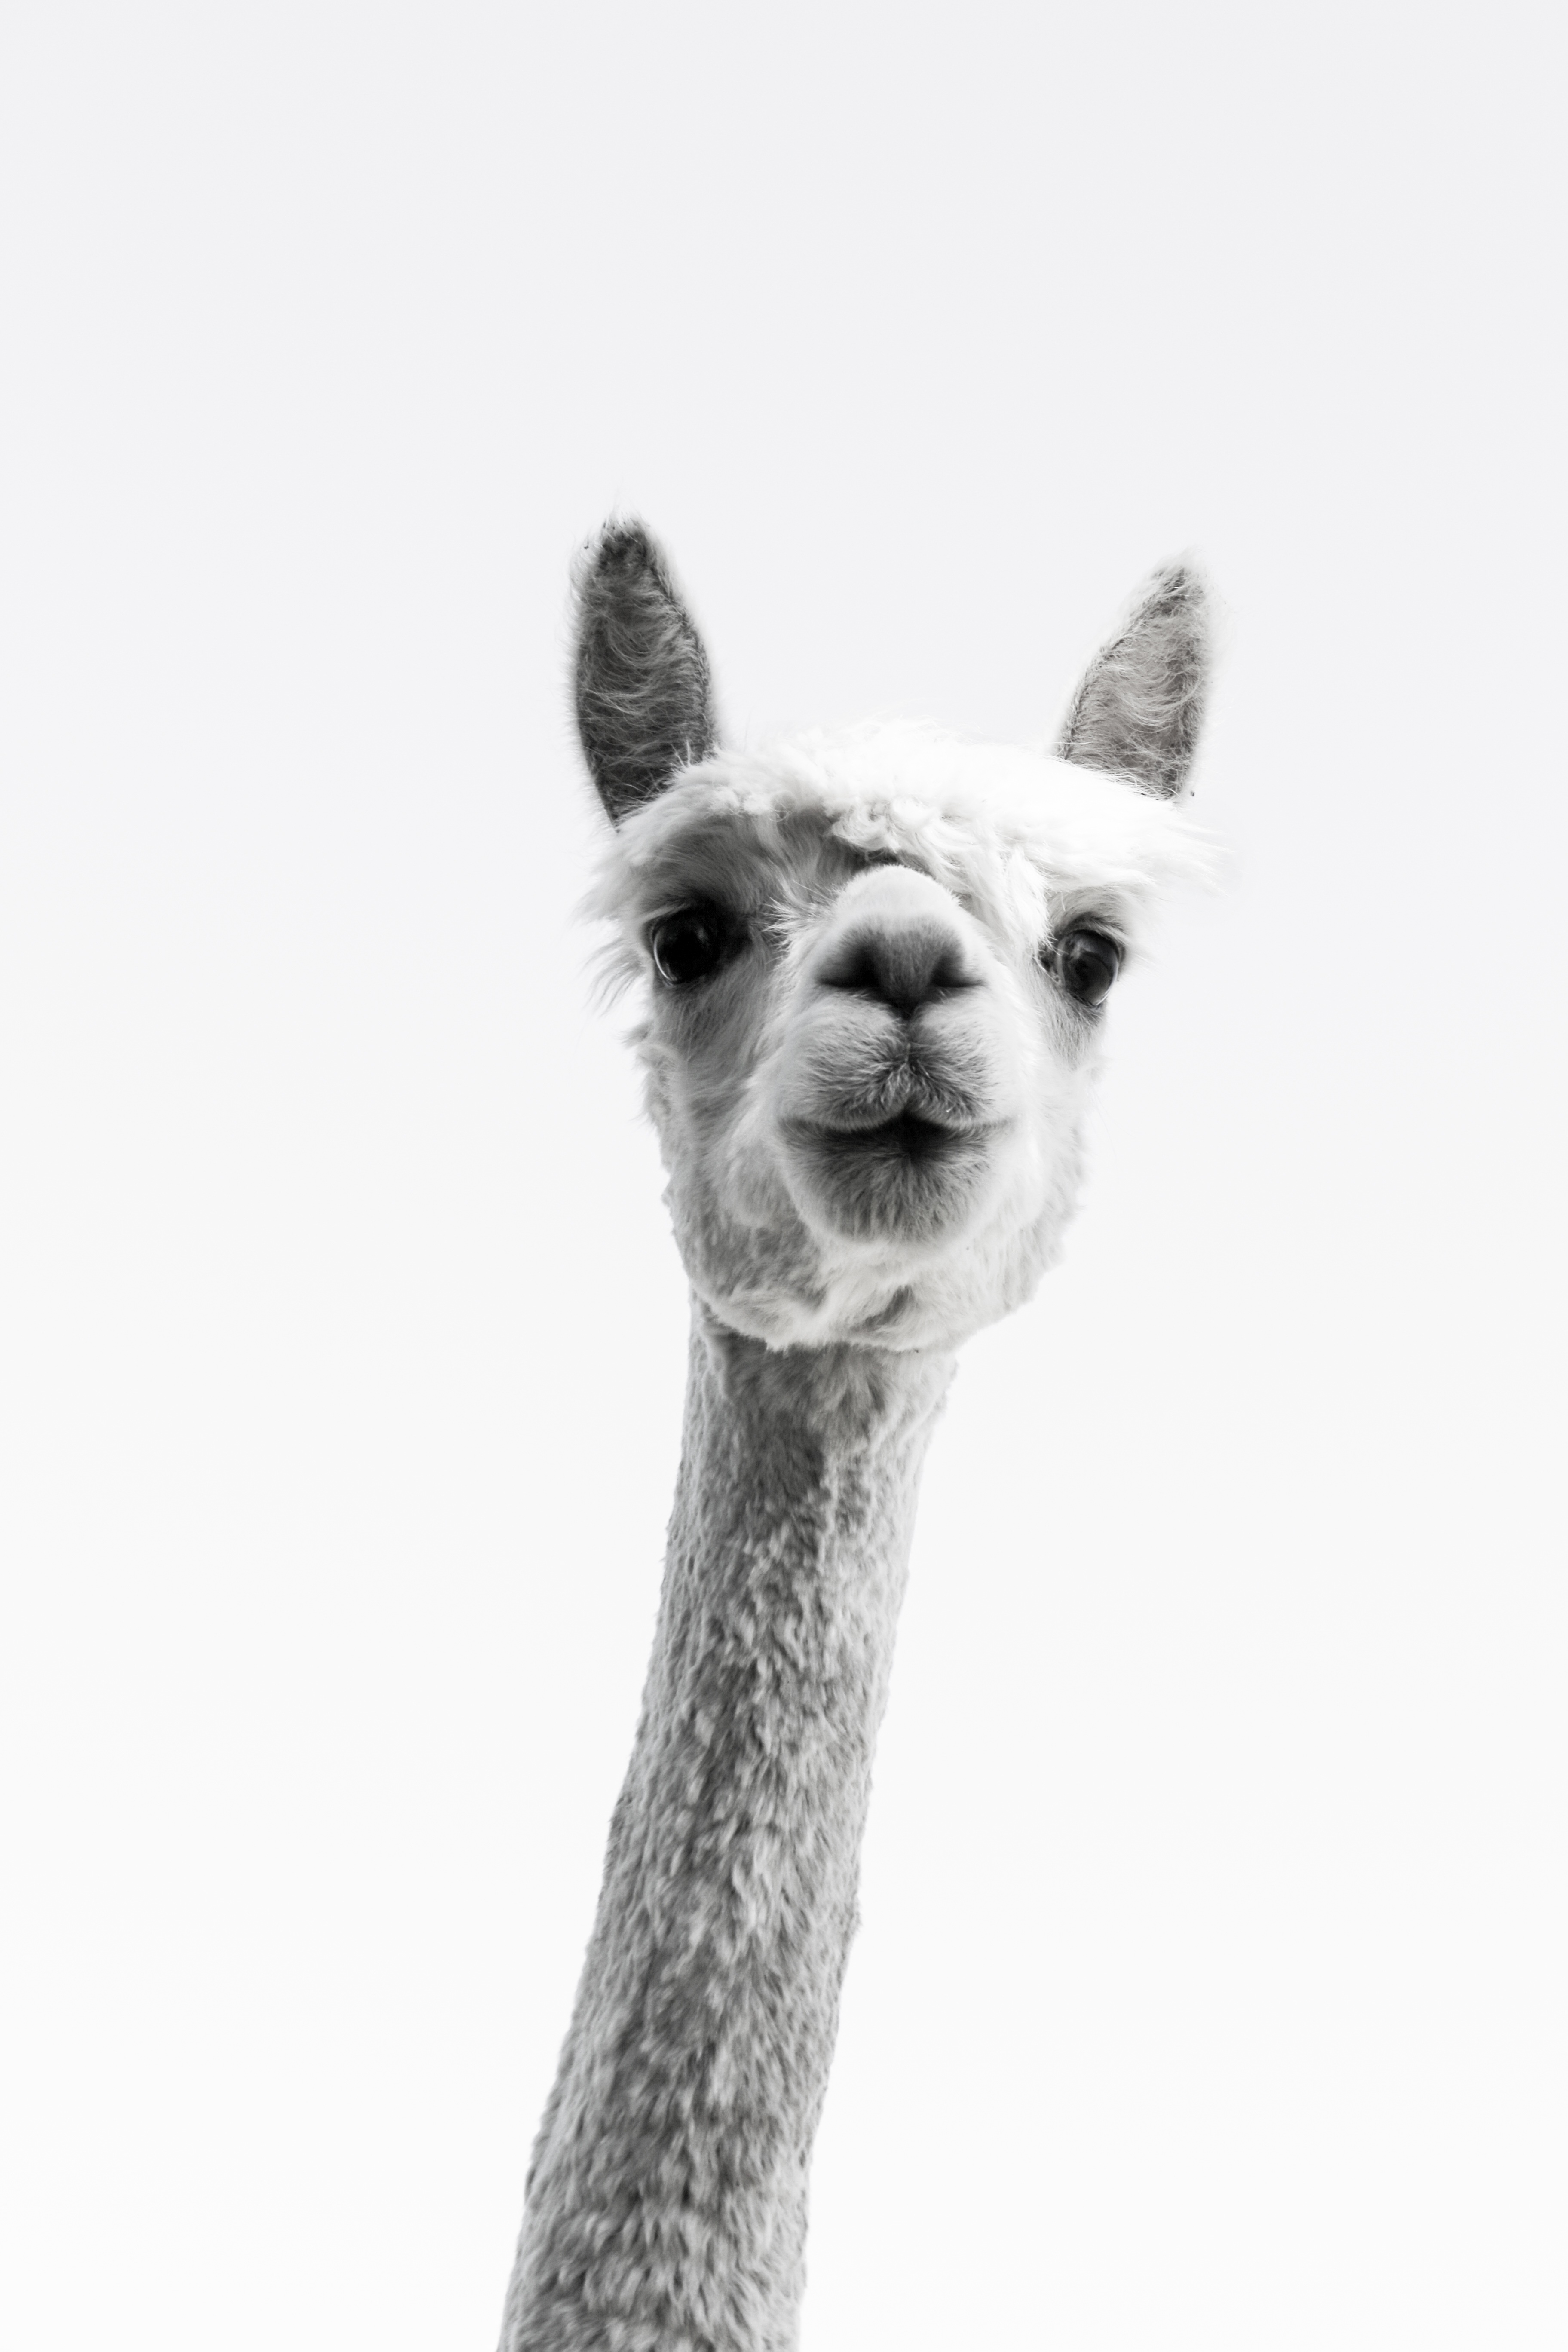
black and white, mammal, agriculture, yarn, wool, black white, long neck, llama, alpaca, vertebrate, fleece, curious, needlework, monochrome photography, camel like mammal